Schout

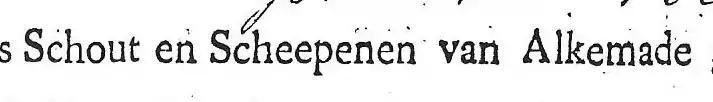
"Schout en scheepenen van Alkemade" as printed on an 1806 Dutch marriage document

The exact nature of the office varied from place to place and changed over the course of time. In general, a "schout" was appointed by the lord ("heer") of a domain ("heerlijkheid") and acted in the lord's name in the local day-to-day administration of the domain, especially the administration of justice. A "schout" had three main functions: administration, law enforcement and criminal prosecution.